Luxo Jr. (character)

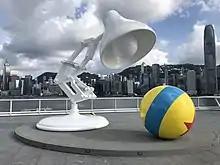
Statue of Luxo Jr. in Hong Kong

Luxo Jr. is a semi-anthropomorphic toy desk lamp character used as the primary mascot of Pixar Animation Studios. He is the protagonist of the short film "Luxo Jr." and appears on the production logo of every Pixar film, hopping into view and jumping on the capital letter "I" in "PIXAR" to flatten it ever since 1995. John Lasseter created the character, modeling it after his own Luxo brand lamp. In 2009, the manufacturer of Luxo lamps sued Disney, the parent company of Pixar, for selling Luxo Jr.-branded merchandise.